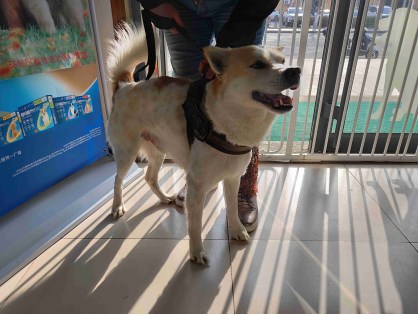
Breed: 3336-n000121-chinese_rural_dog